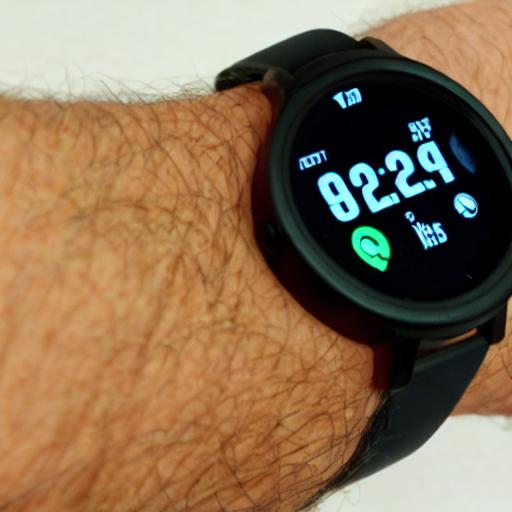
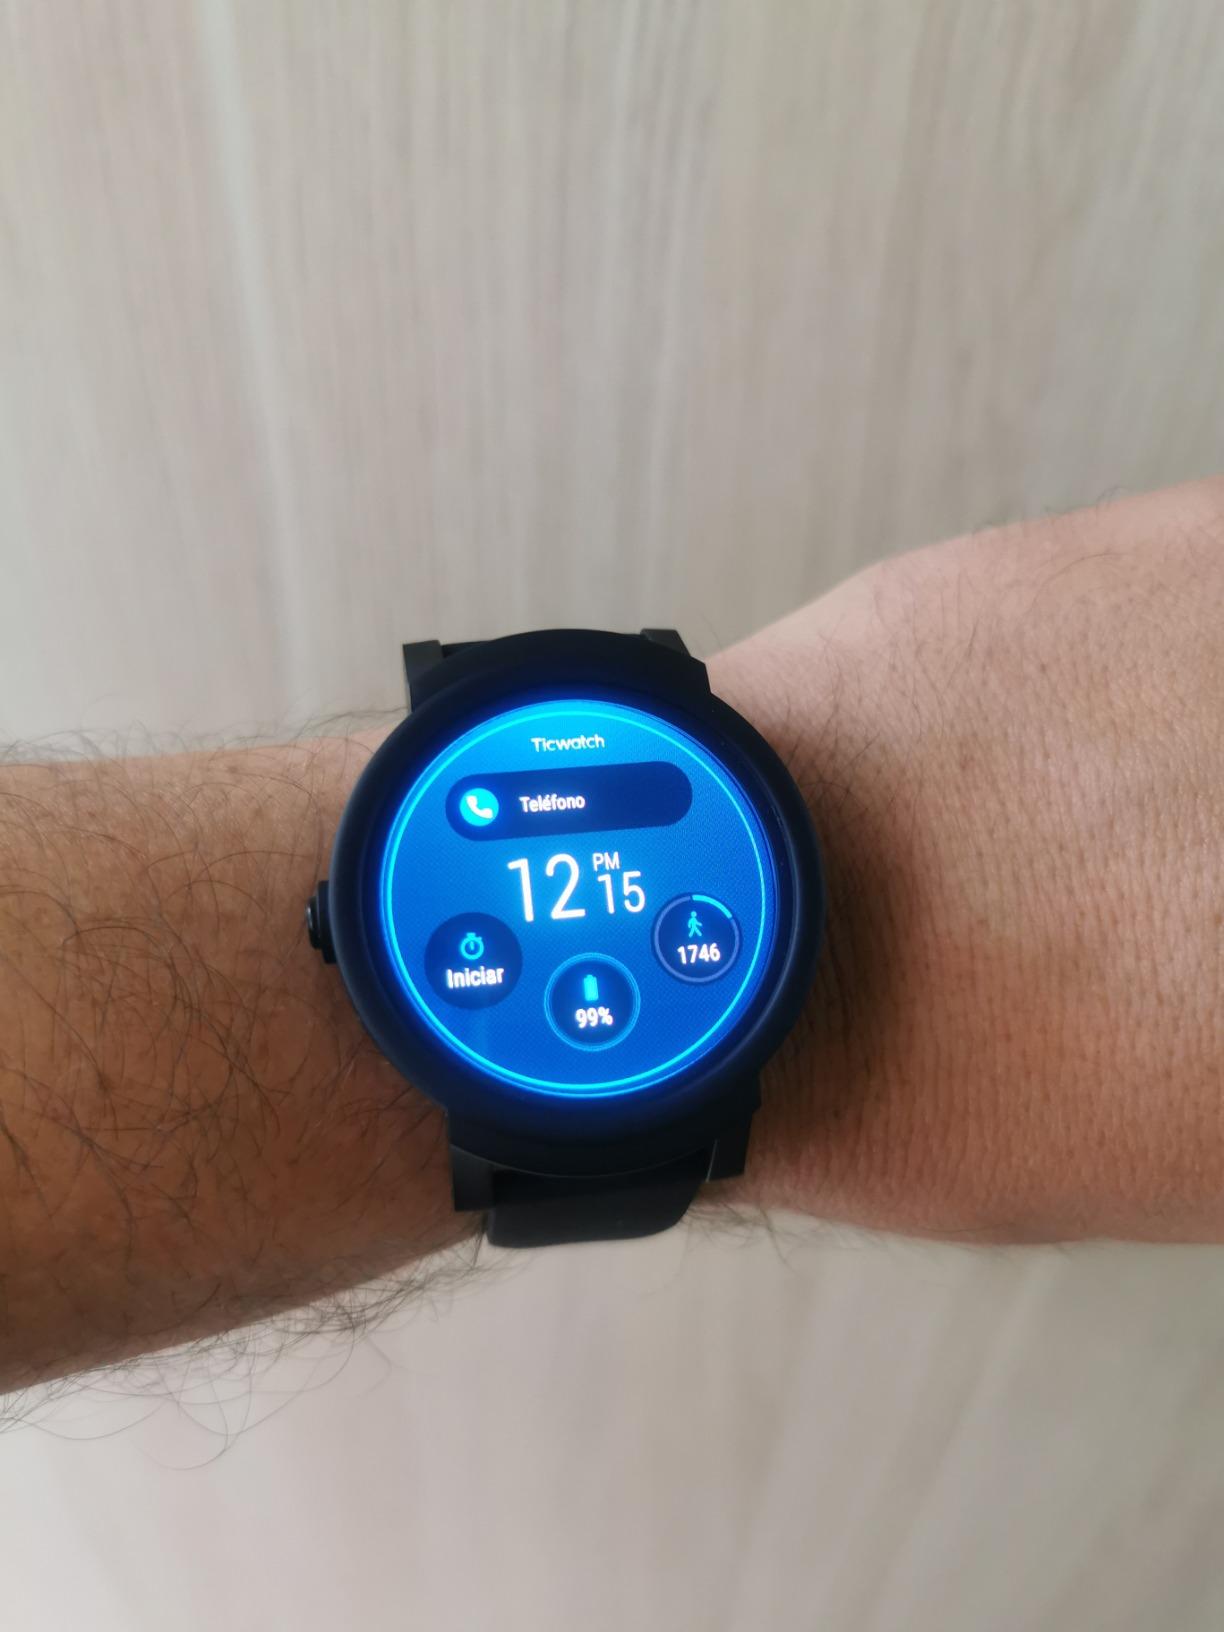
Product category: smartwatch
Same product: no